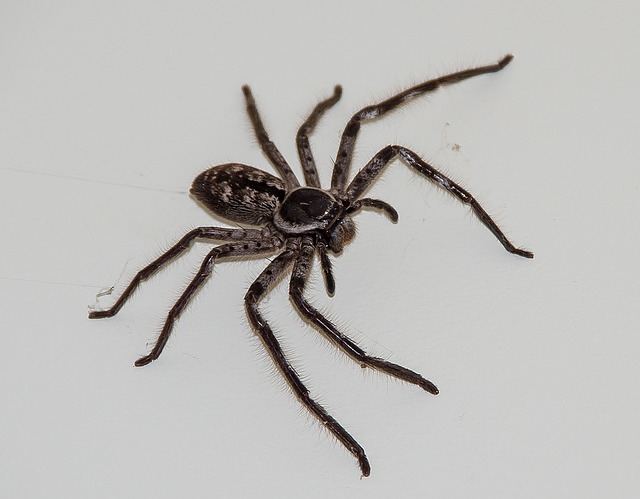
Label: spider